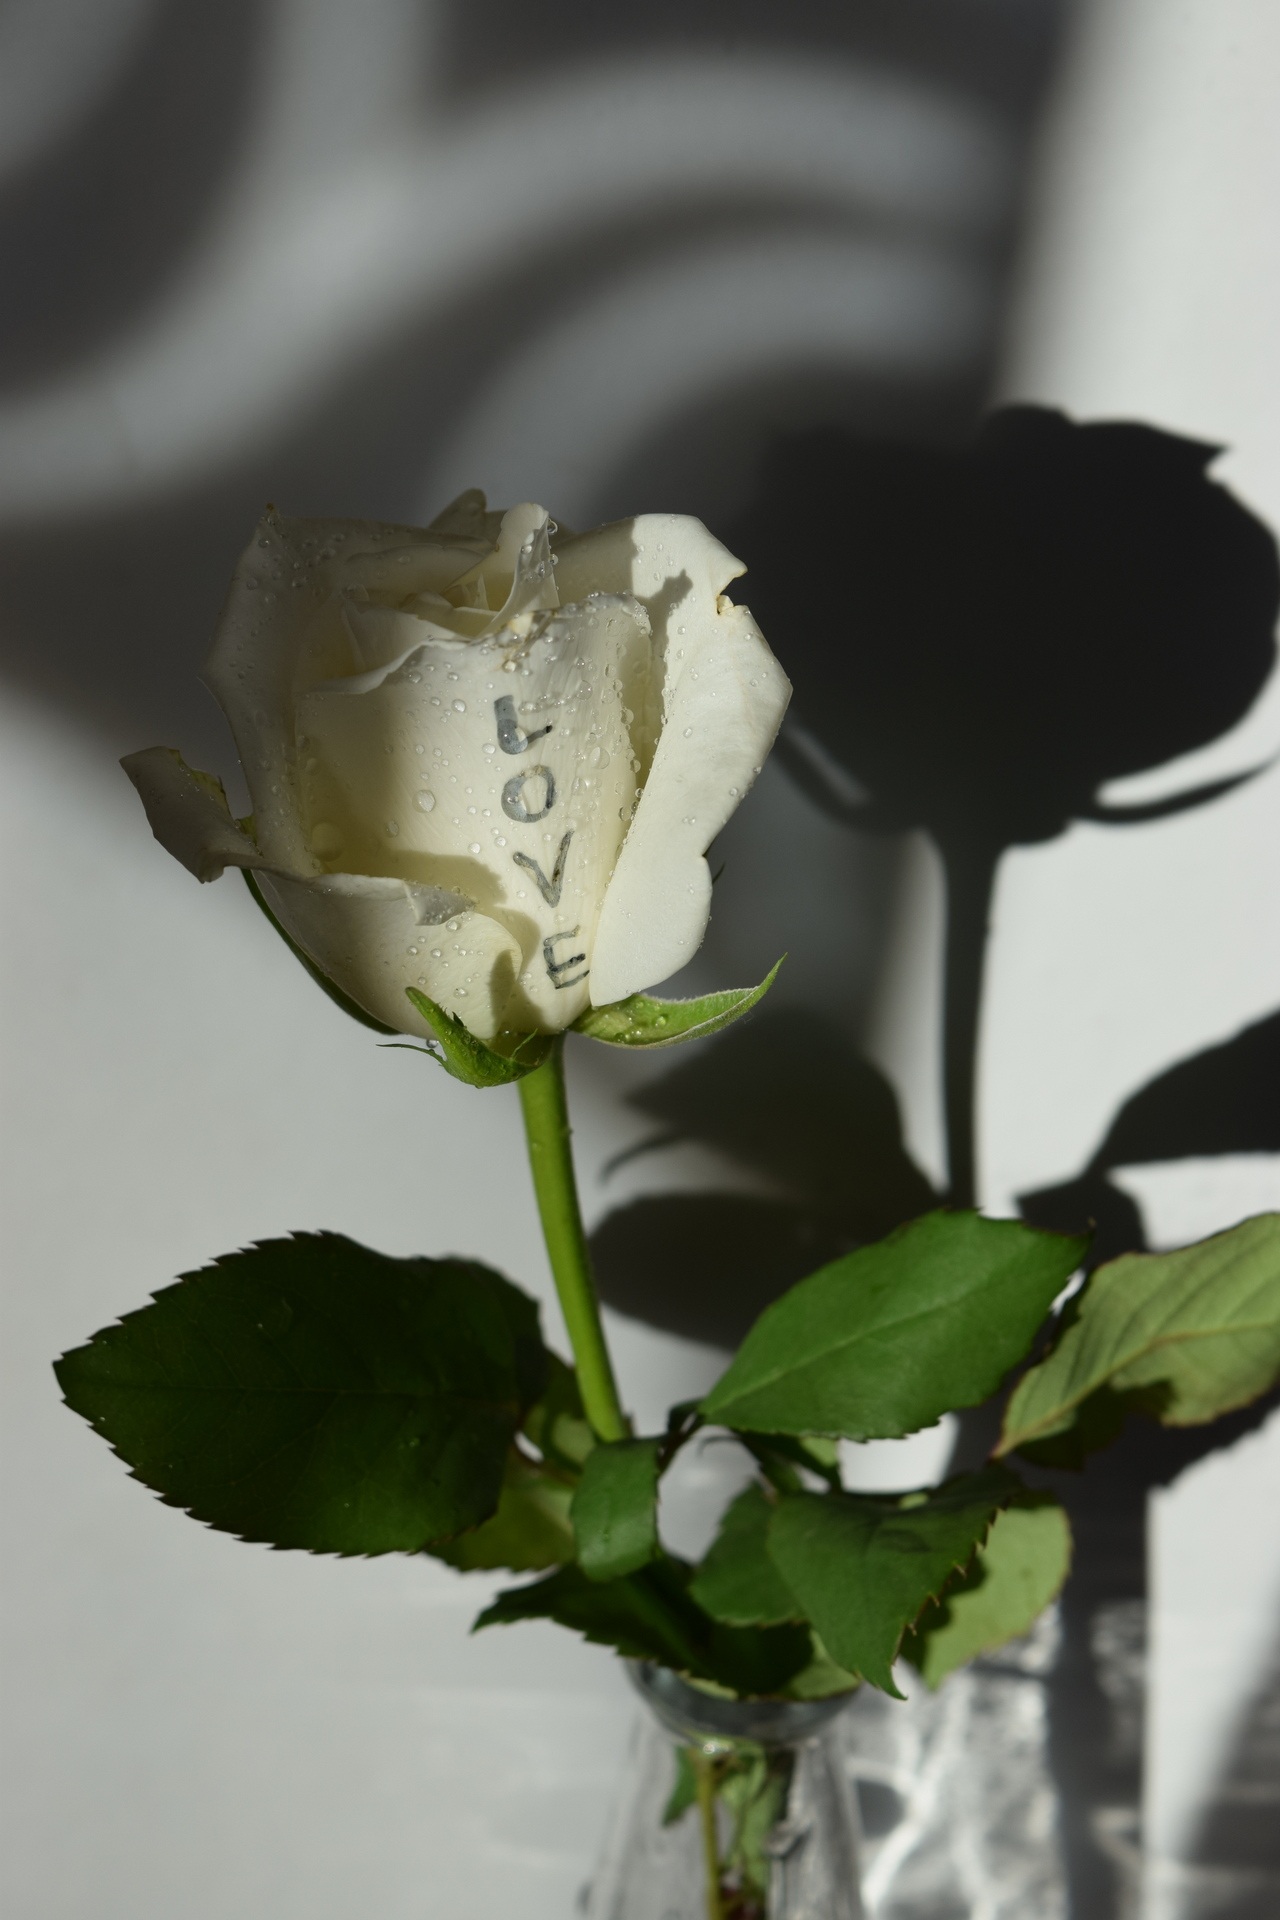
blossom, plant, white, flower, petal, love, rose, green, shadow, botany, flora, close up, macro photography, flowering plant, garden roses, rose family, plant stem, land plant